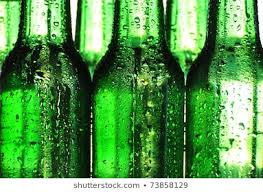
Waste category: glass